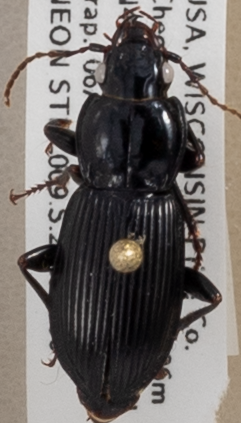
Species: Pterostichus novus
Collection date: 2019-08-06
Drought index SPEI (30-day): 0.608
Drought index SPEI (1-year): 1.45
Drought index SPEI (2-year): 1.13